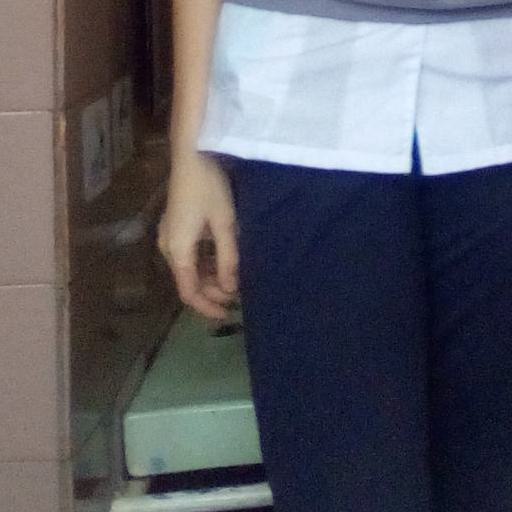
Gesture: no_gesture